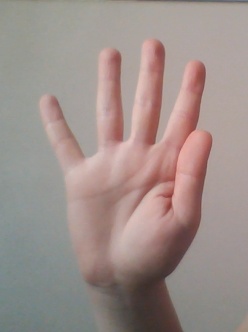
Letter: sheen